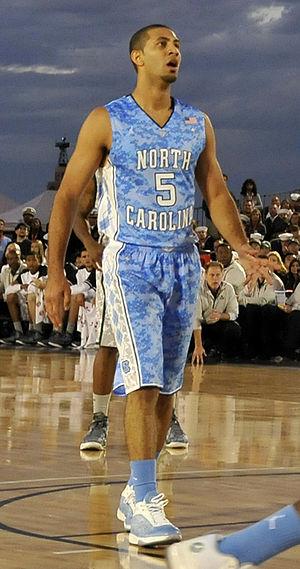
Kendall Dewan Marshall né le 19 août 1991 à Dumfries aux États-Unis, est un joueur américain de basket-ball, évoluant au poste de meneur. Il mesure 1,93 m.